Barbadian dollar

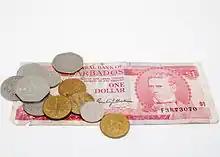
A selection of coins of the Barbadian dollar, plus a $1 note.

In 1882, the Colonial Bank introduced notes for 5 dollars. In 1920, 20 and 100 dollar notes were also issued by this bank. In 1922, Barclays Bank, having taken over the Colonial Bank, began issuing 5, 20 and 100 dollar notes. The higher denominations ceased production in 1940 but the 5 dollar continued to be issued until 1949.